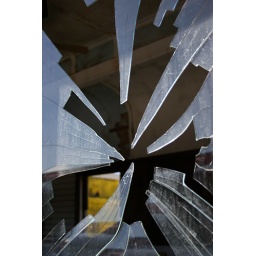
Broken glass in an old trolley car at Saltaire, Utah